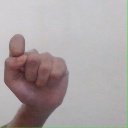
अक्षर: घ